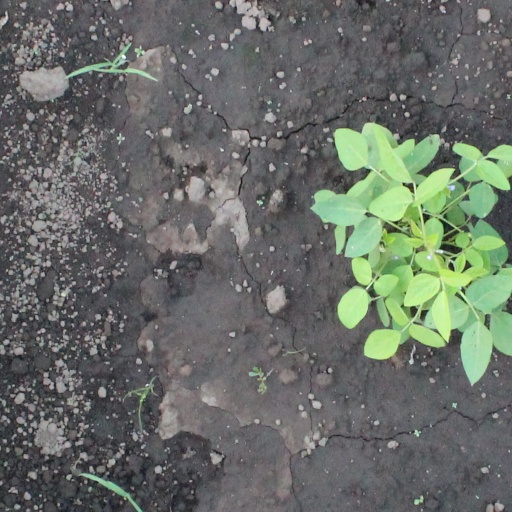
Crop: soybean